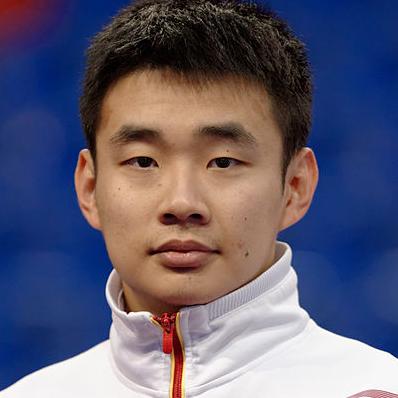
Age: 30